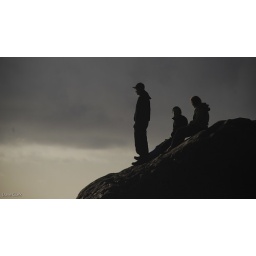
Can't see it but their on a huge rock like 20 feet in the air on the beach